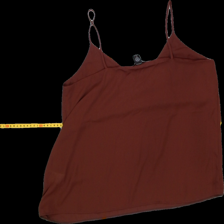
View: back
Type: Top
Category: Ladies
Brand: Lindex
Colors: Brown
Material: 100% Poly
Pattern: Plain
Cut: V-collar
Size: M
Season: All
Trend: No trend
Stains: No
Damage: 1
Price range: <50
Recommended usage: Export